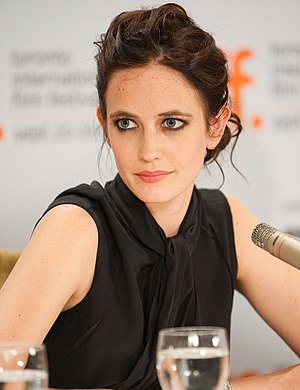
Eva Green
Eva Green, september 2009
Eva Gaëlle Green er en fransk skuespiller.